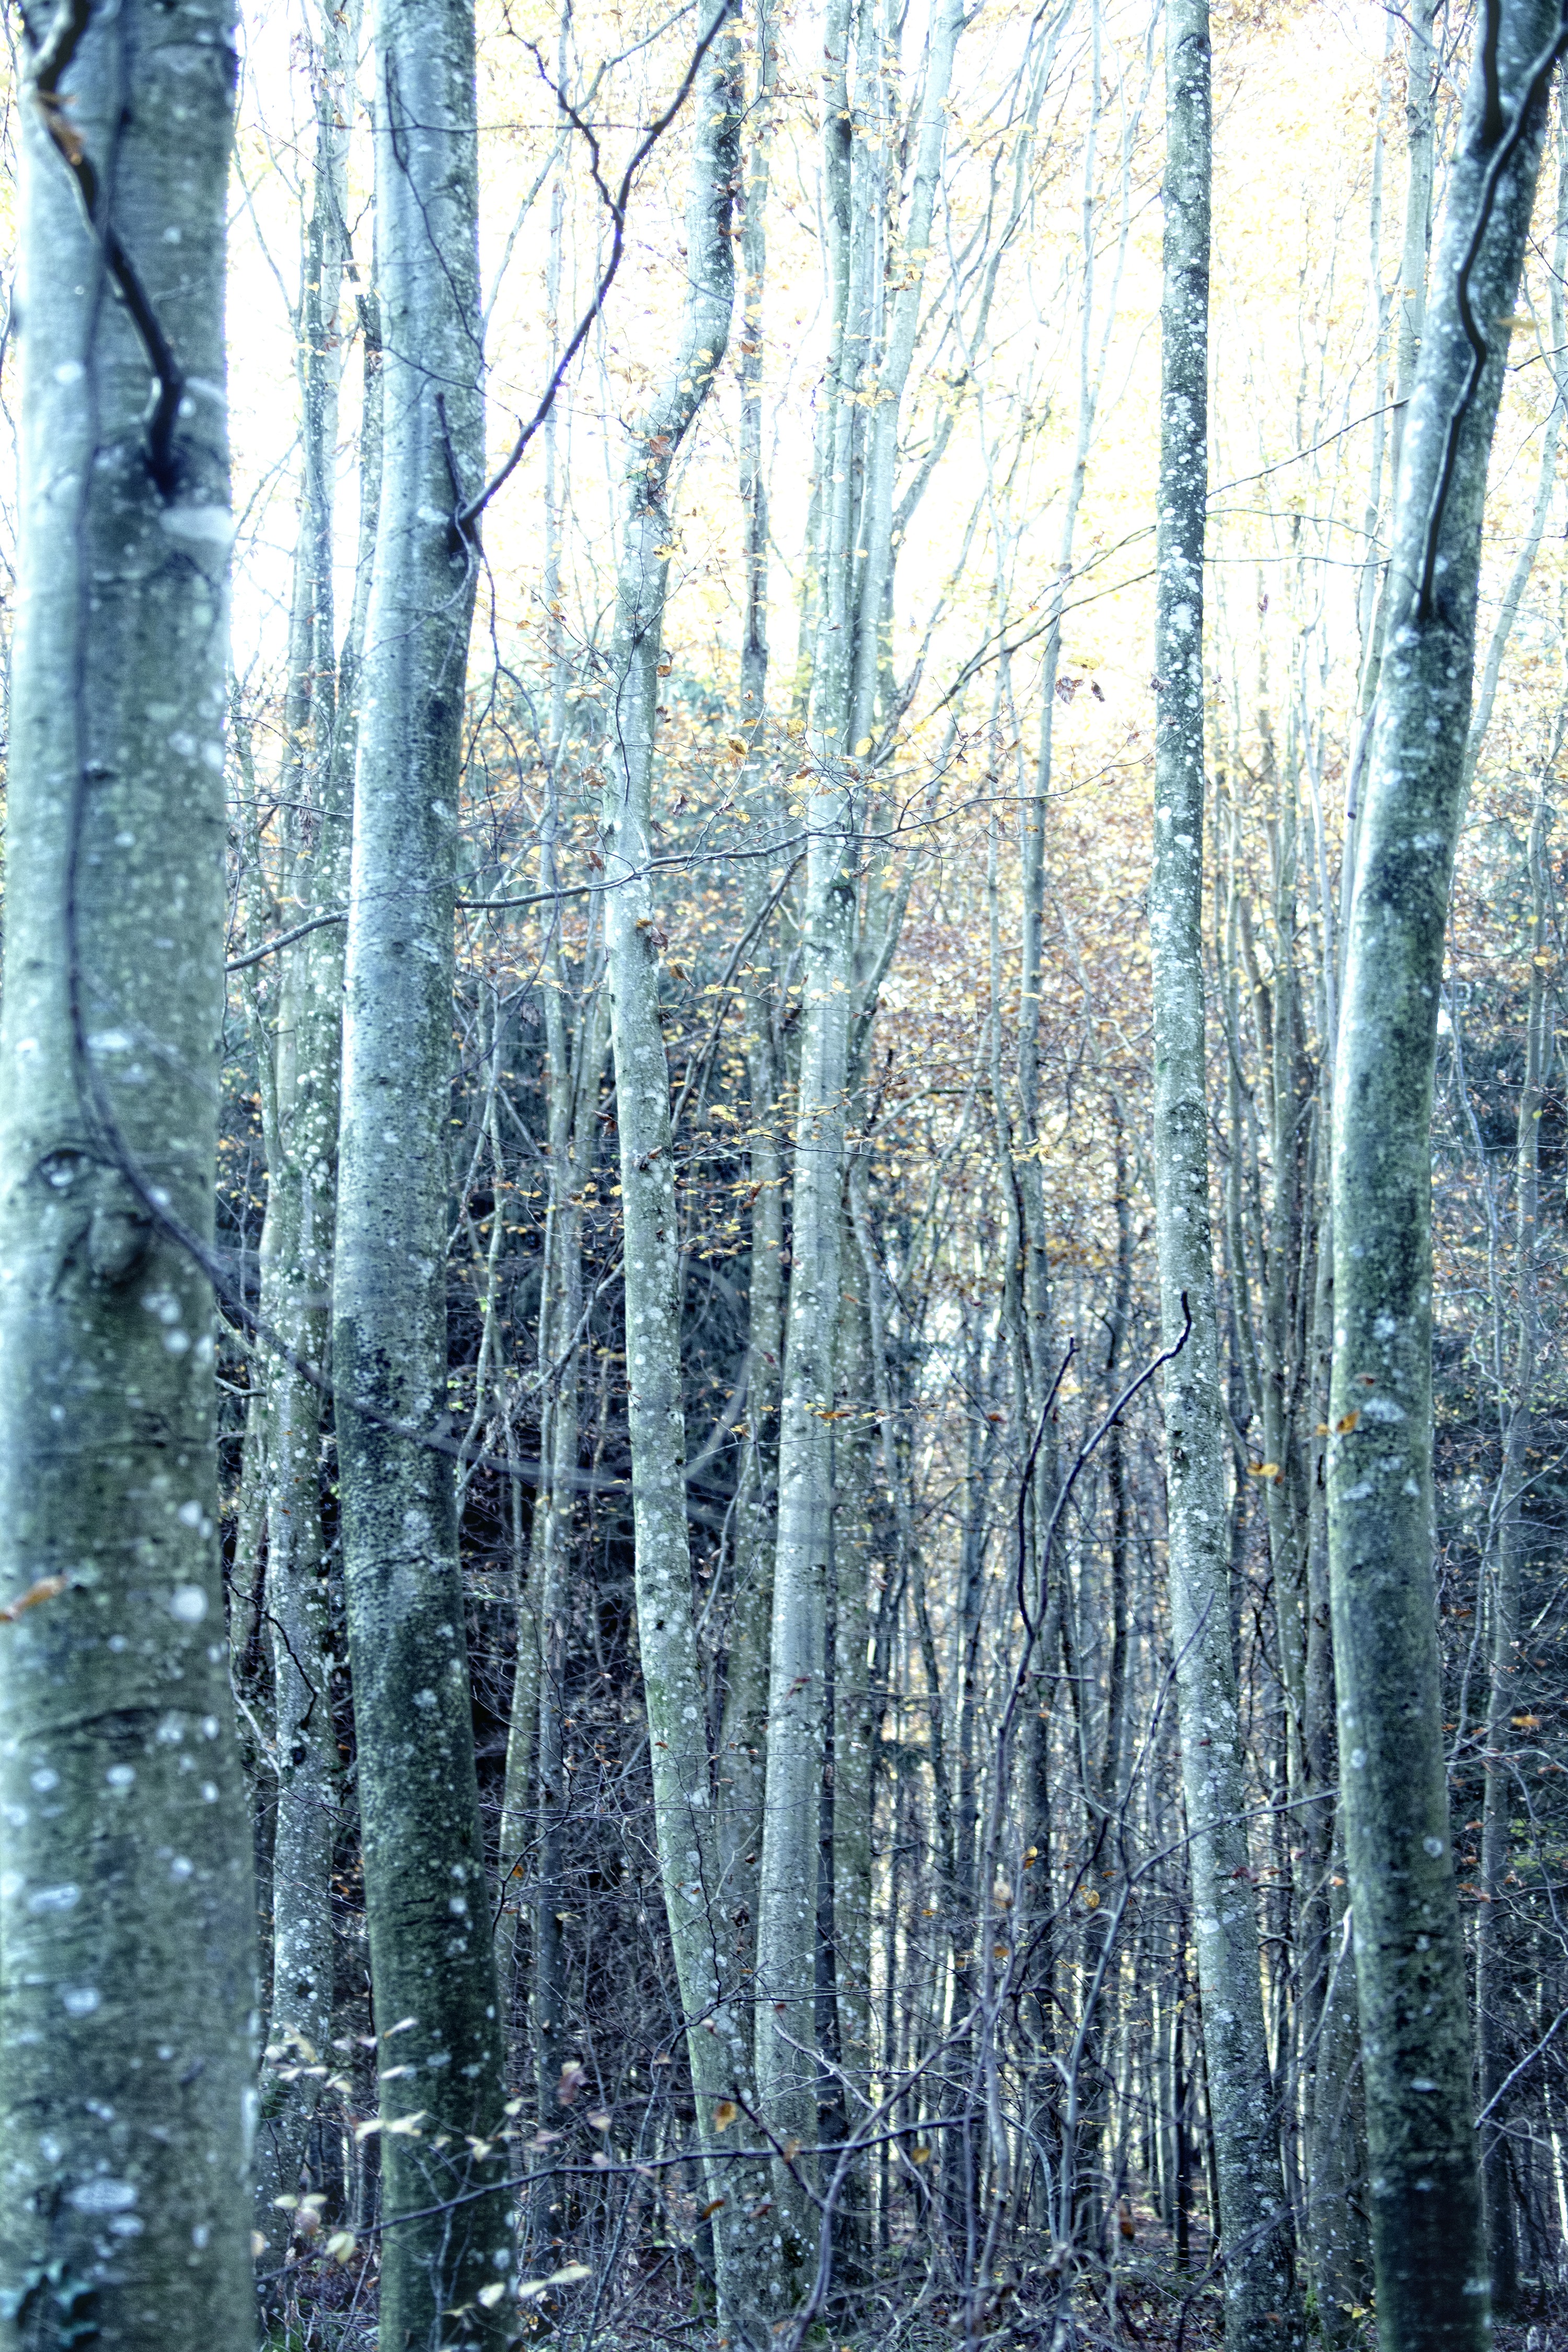
tree, forest, branch, snow, winter, plant, sunlight, frost, ice, birch, autumn, fir, season, trees, spruce, grove, icicle, woodland, habitat, autumn forest, larch, ecosystem, sunbeam, freezing, biome, natural environment, atmospheric phenomenon, woody plant, temperate broadleaf and mixed forest, temperate coniferous forest, land plant